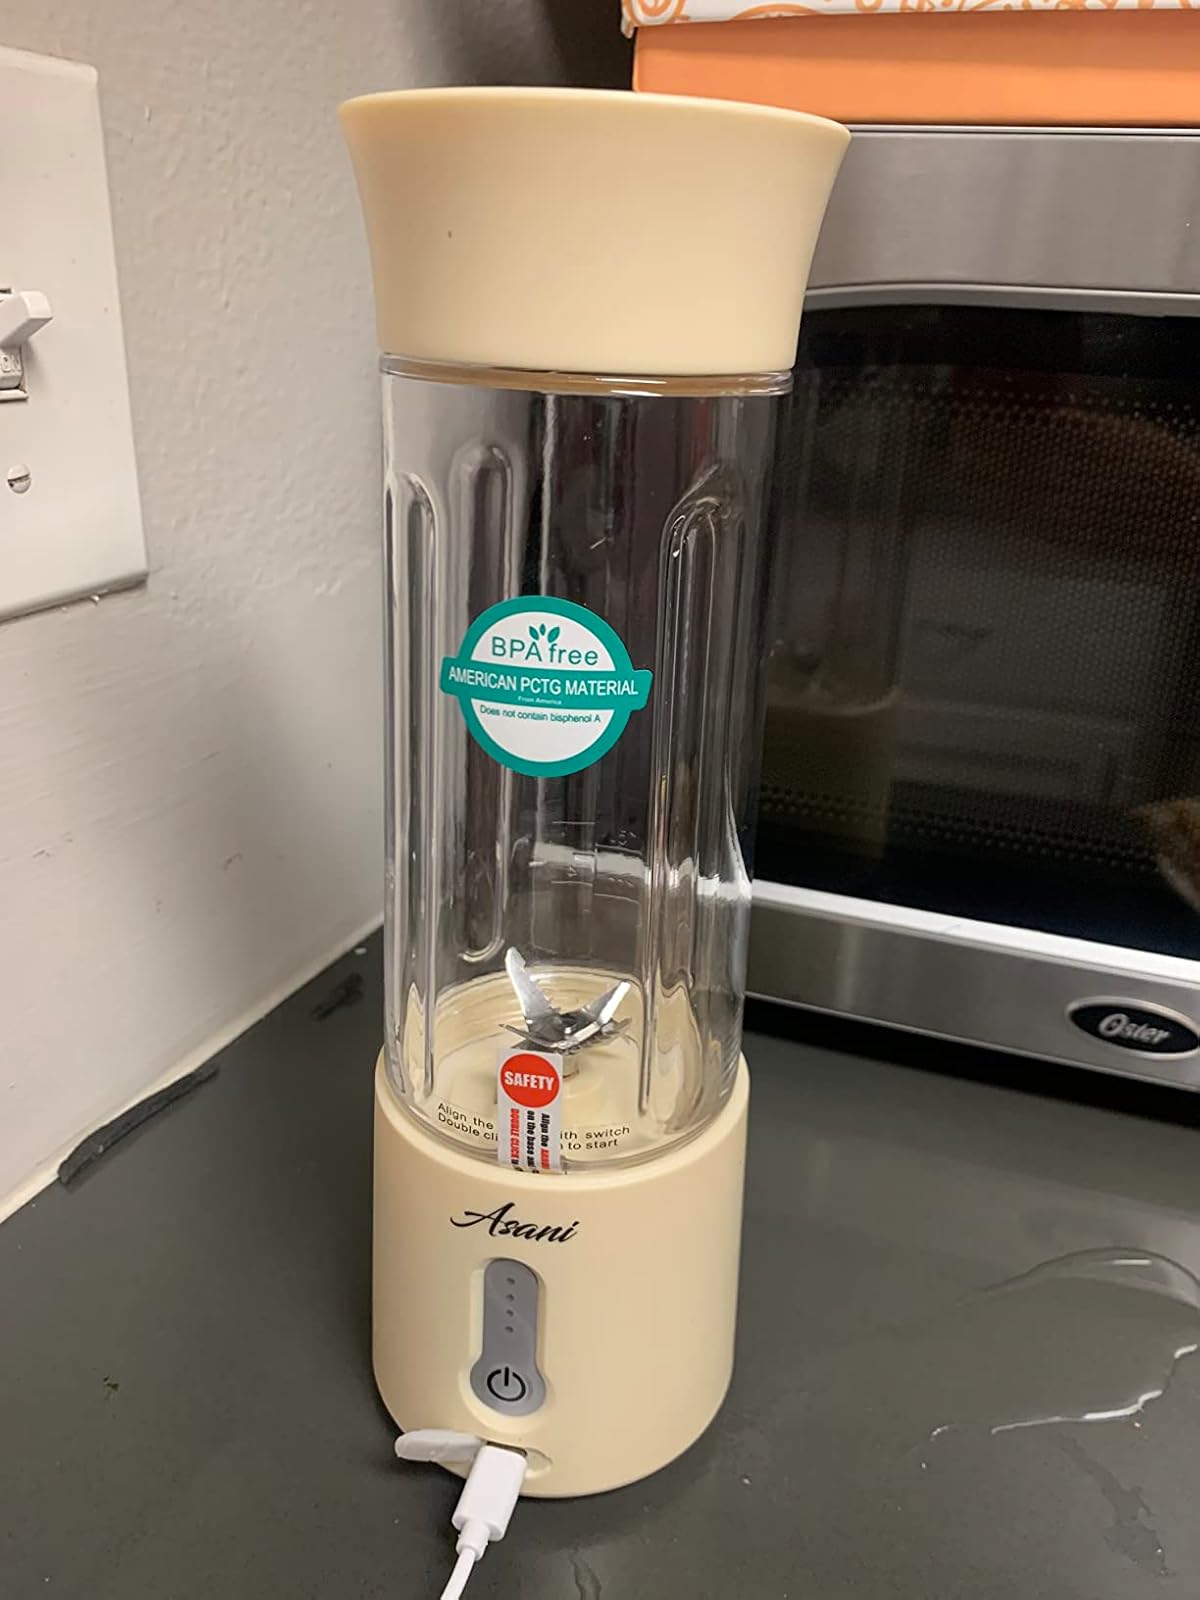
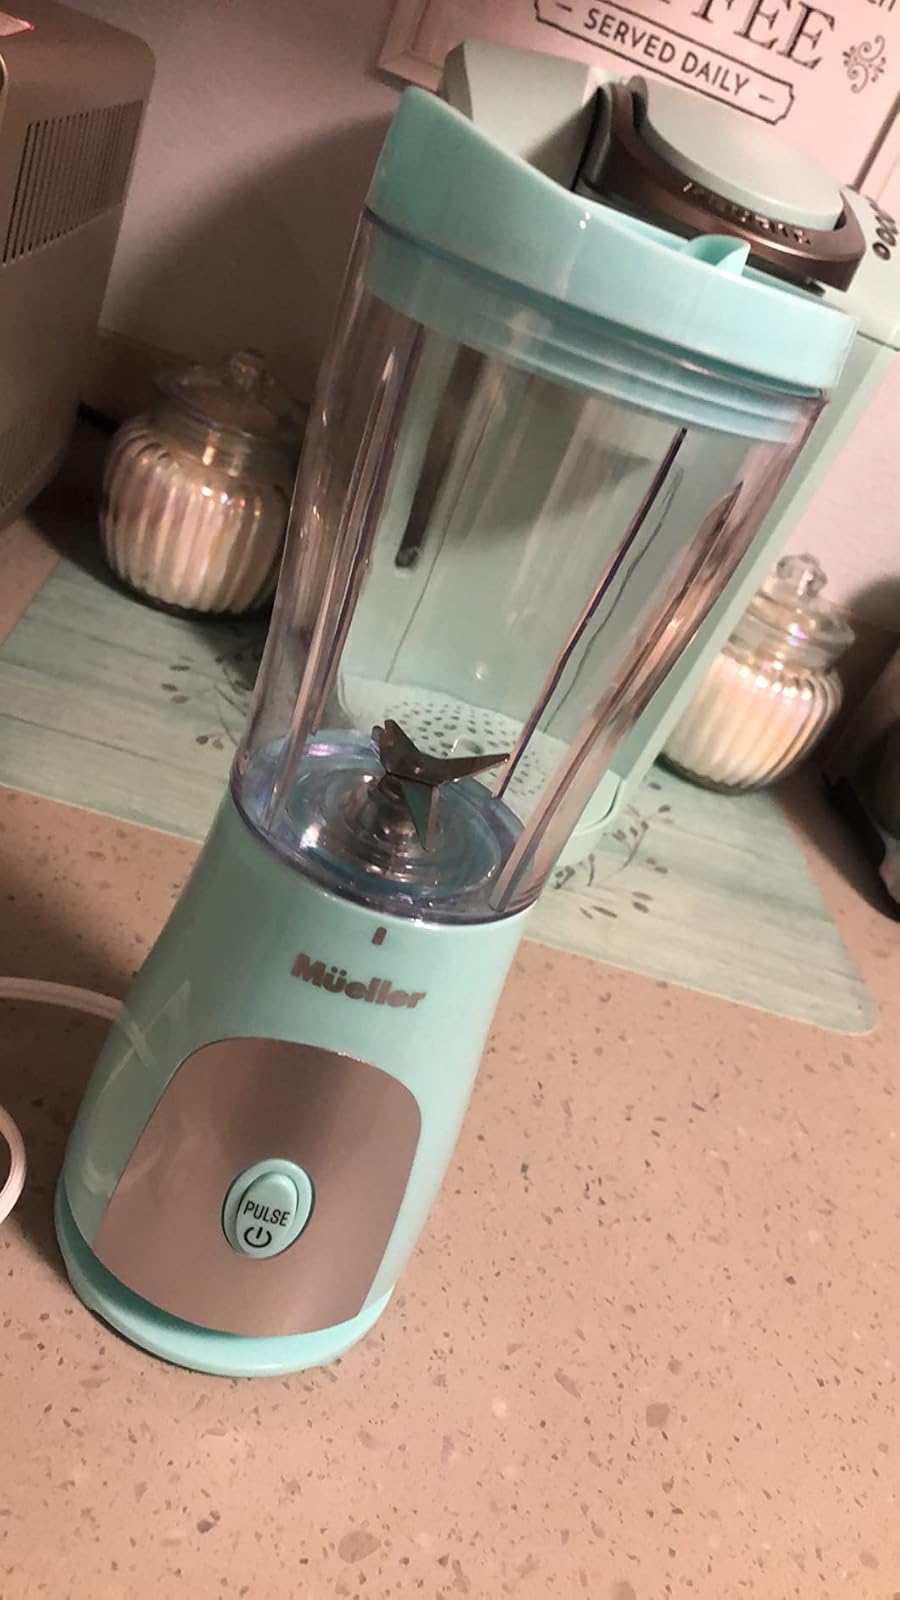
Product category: items_blender
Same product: no